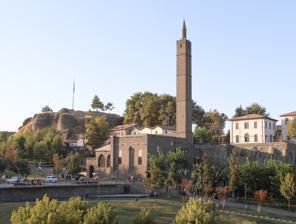
Building: Hazreti Süleyman Mosque
Country: Turkey
Year built: 1169
Mosque in Sur, Diyarbakır, Turkey 37°54′54″N 40°14′24″E / 37.9148967°N 40.2398629°E / 37.9148967; 40.2398629 Hazreti Süleyman Mosque Hazreti Süleyman Camii Mizgefta Hezretî Silêman Religion Affiliation Islam Location Location Diyarbakır , Turkey Architecture Architect(s) Hibetullah Gürgani Type Mosque Groundbreaking 1155 Completed 1169 ; 856 years ago ( 1169 ) Hazreti Süleyman Mosque ( Turkish : Hazreti Süleyman Camii , Kurdish : Mizgefta Hezretî Silêman ) is a mosque in Diyarbakır , Turkey. The mostly ashlar structure was built between 1155 and 1169 by Nisanoğlu Ebul Kasim. The mosque is divided into three sections and has a square-based minaret, which has an inscription dated to 555 AH (1160 CE) according to the Islamic calendar . It contains the tombs of Süleyman, son of Khalid ibn al-Walid of the Bekir clan and his followers. The mosque was brought to its current state in 1631 by Silahdar Murtaza Pasha . Diyarbakır Hazreti Süleyman Mosque Courtyard Diyarbakır Hazreti Süleyman Mosque Interior Diyarbakır Hazreti Süleyman Mosque Graves References Wikimedia Commons has media related to Hazreti Süleyman Mosque .